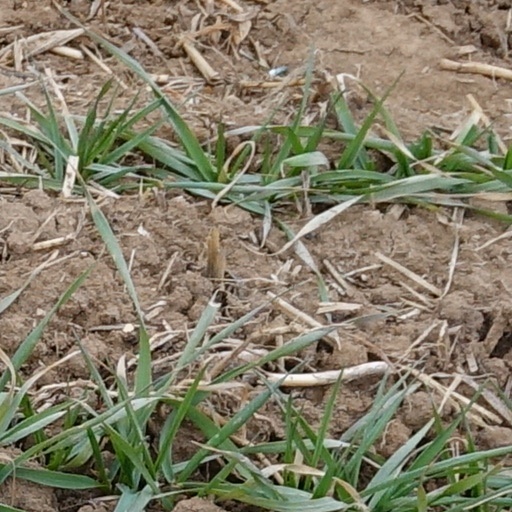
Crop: wheat